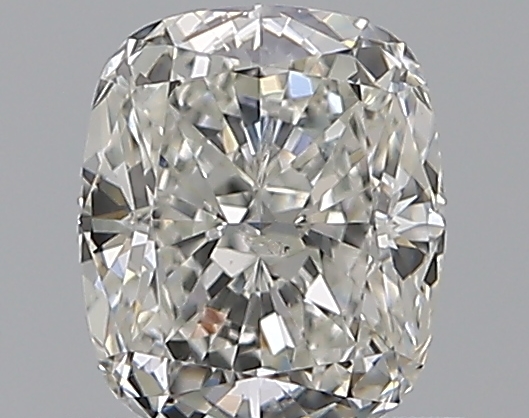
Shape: cushion
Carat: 1
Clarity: SI2
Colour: H
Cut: EX
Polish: EX
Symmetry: VG
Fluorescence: N
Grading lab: GIA
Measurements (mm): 6.18 x 5.23 x 3.64